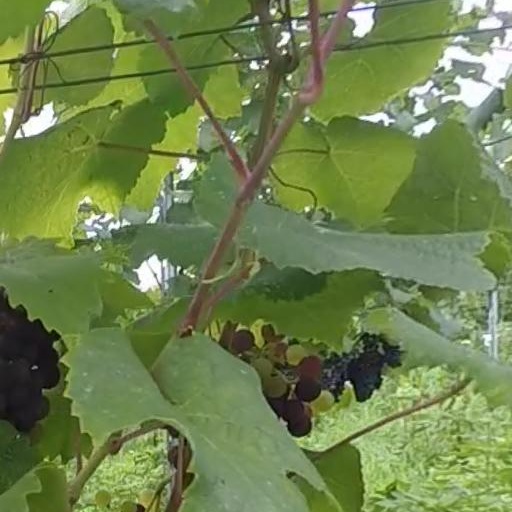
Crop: grape